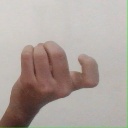
अक्षर: ज